Injector

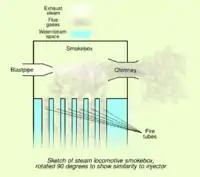
Sketch of the smokebox of a steam locomotive, rotated 90 degrees. The similarity to the generic injector diagram at the top of this article is apparent.

An empirical application of the principle was in widespread use on steam locomotives before its formal development as the injector, in the form of the arrangement of the blastpipe and chimney in the locomotive smokebox. The sketch on the right shows a cross section through a smokebox, rotated 90 degrees; it can be seen that the same components are present, albeit differently named, as in the generic diagram of an injector at the top of the article. Exhaust steam from the cylinders is directed through a nozzle on the end of the blastpipe, to reduce pressure inside the smokebox by entraining the flue gases from the boiler which are then ejected via the chimney. The effect is to increase the draught on the fire to a degree proportional to the rate of steam consumption, so that as more steam is used, more heat is generated from the fire and steam production is also increased. The effect was first noted by Richard Trevithick and subsequently developed empirically by the early locomotive engineers; Stephenson's Rocket made use of it, and this constitutes much of the reason for its notably improved performance in comparison with contemporary machines.